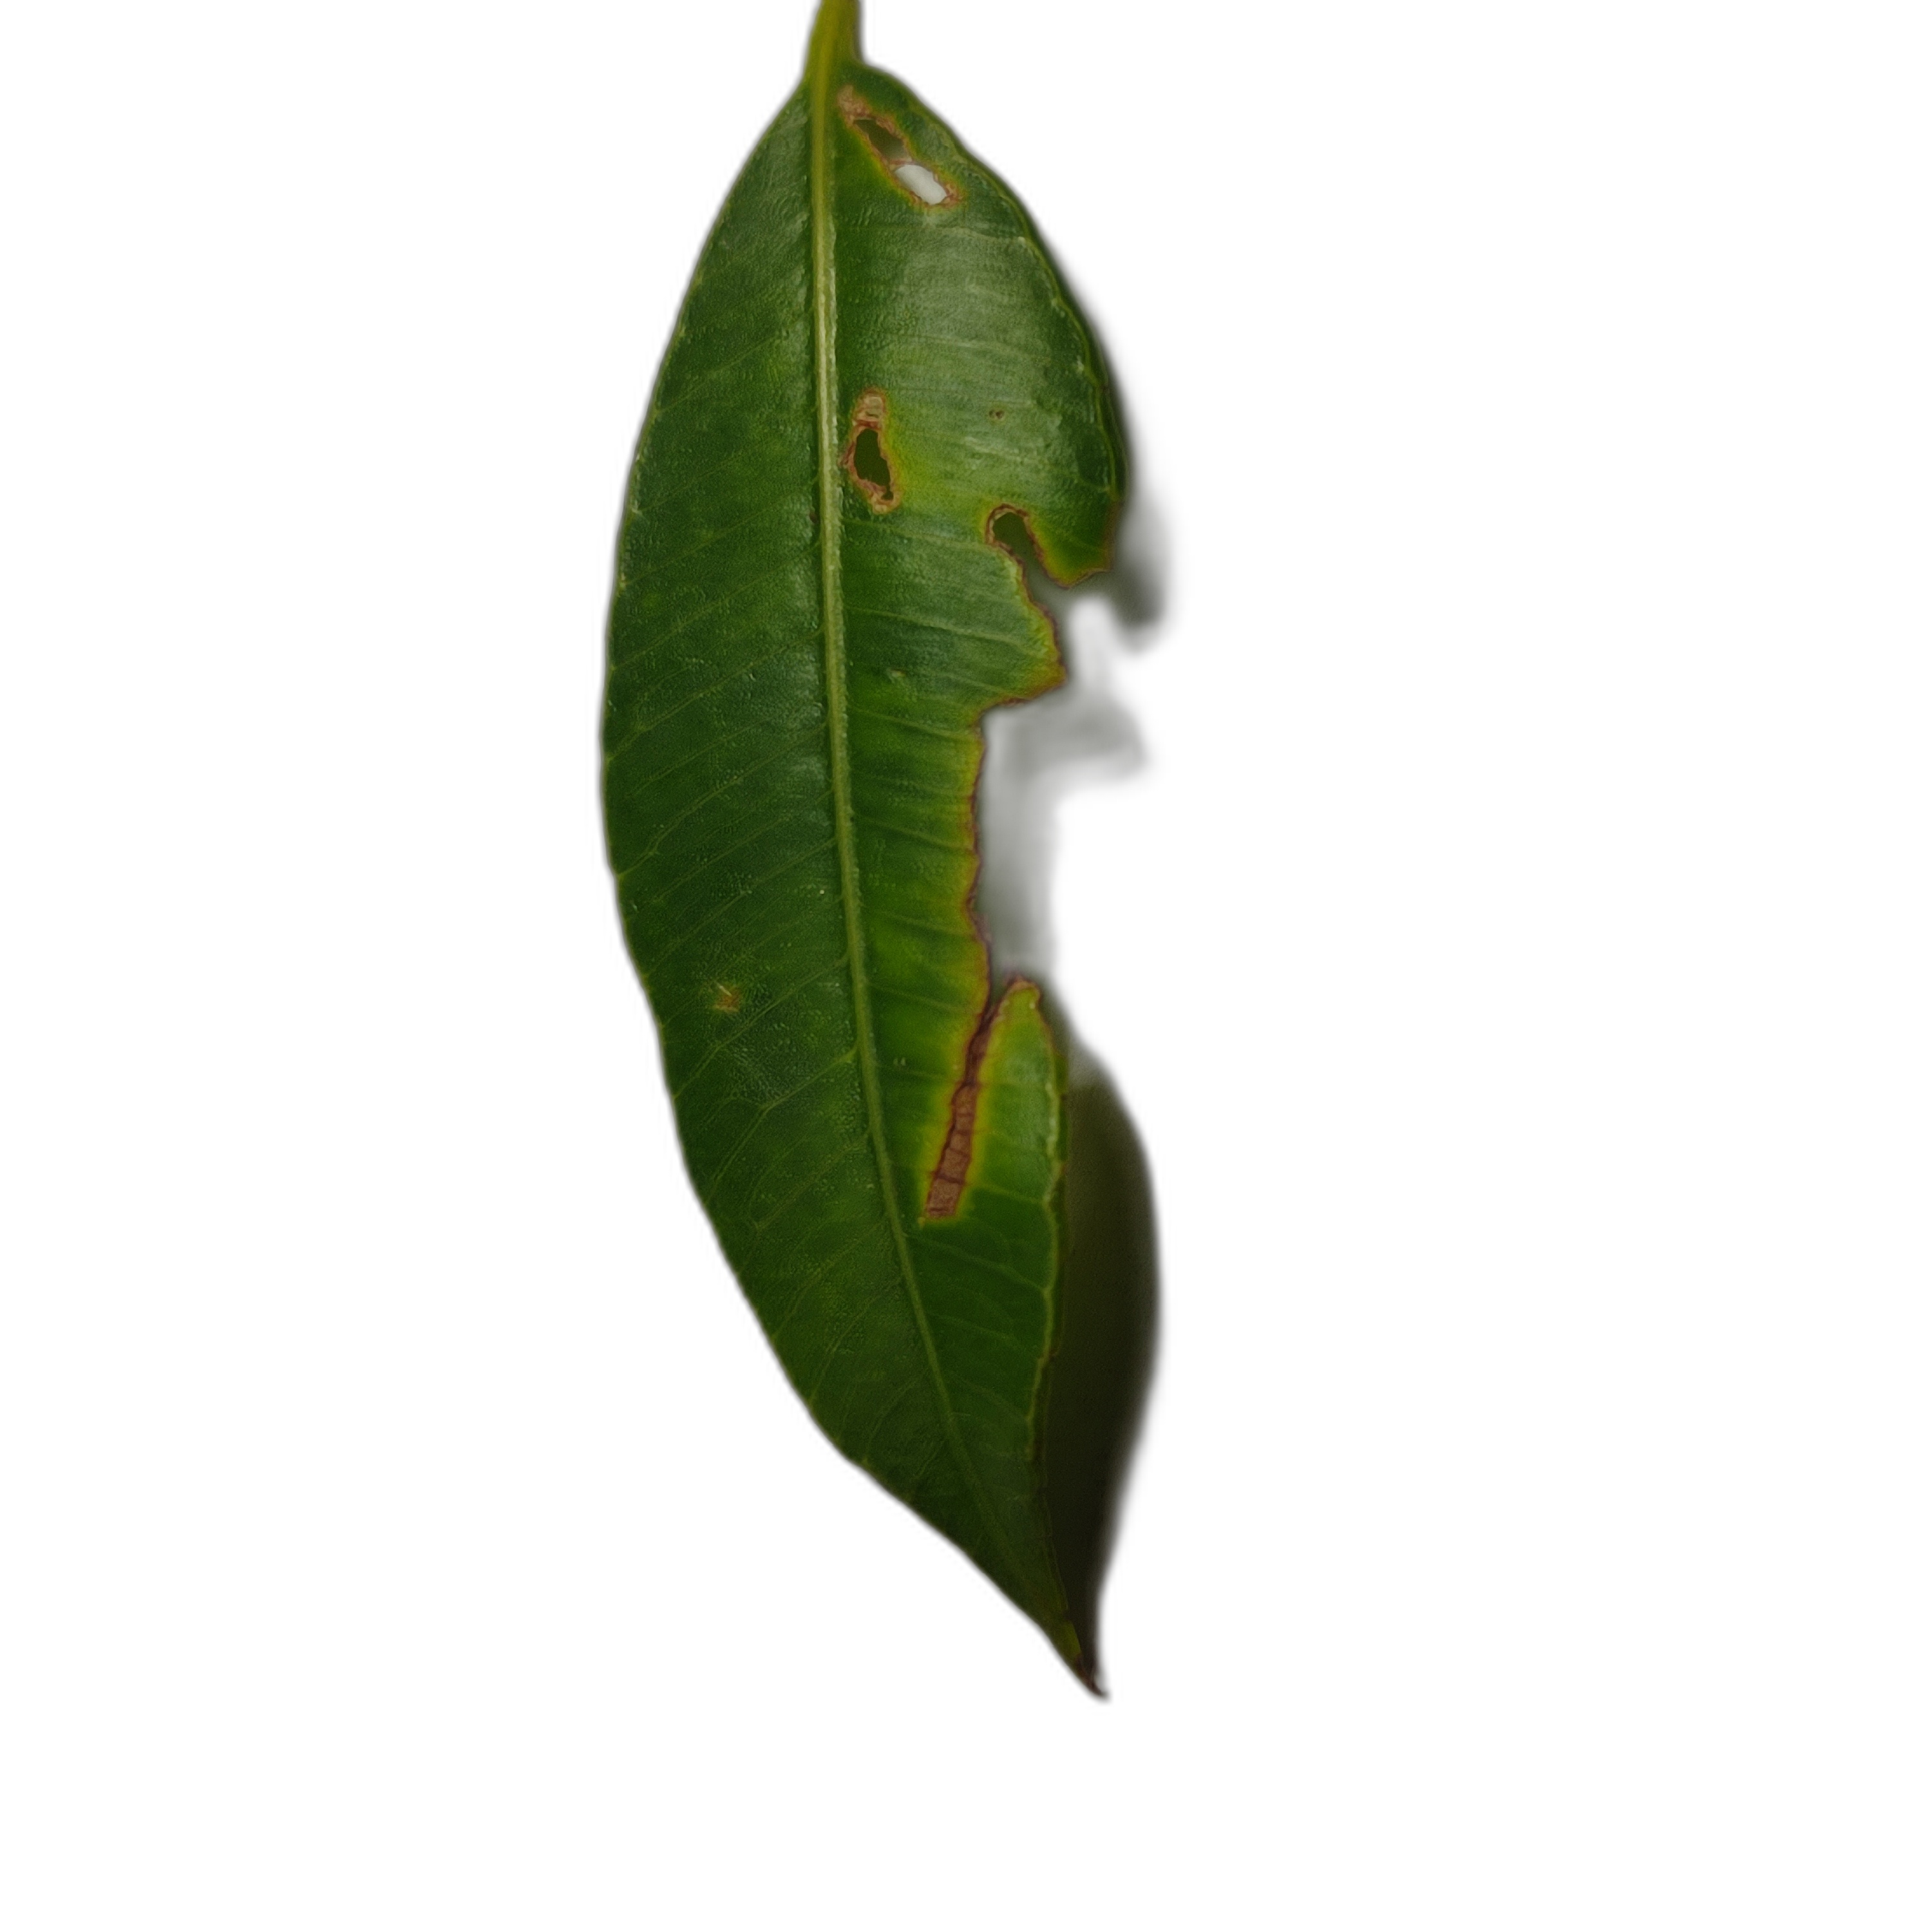
Label: not_healthy